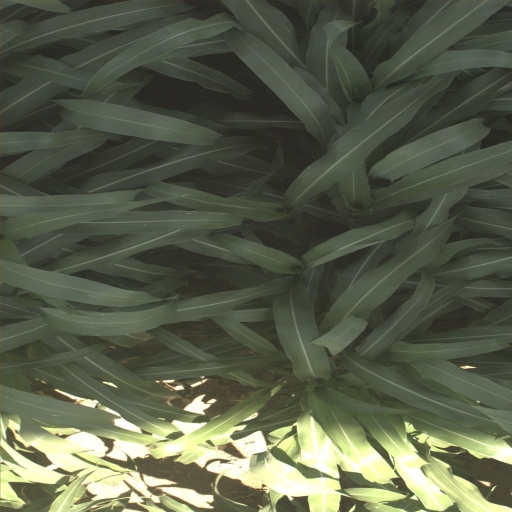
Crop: sorghum